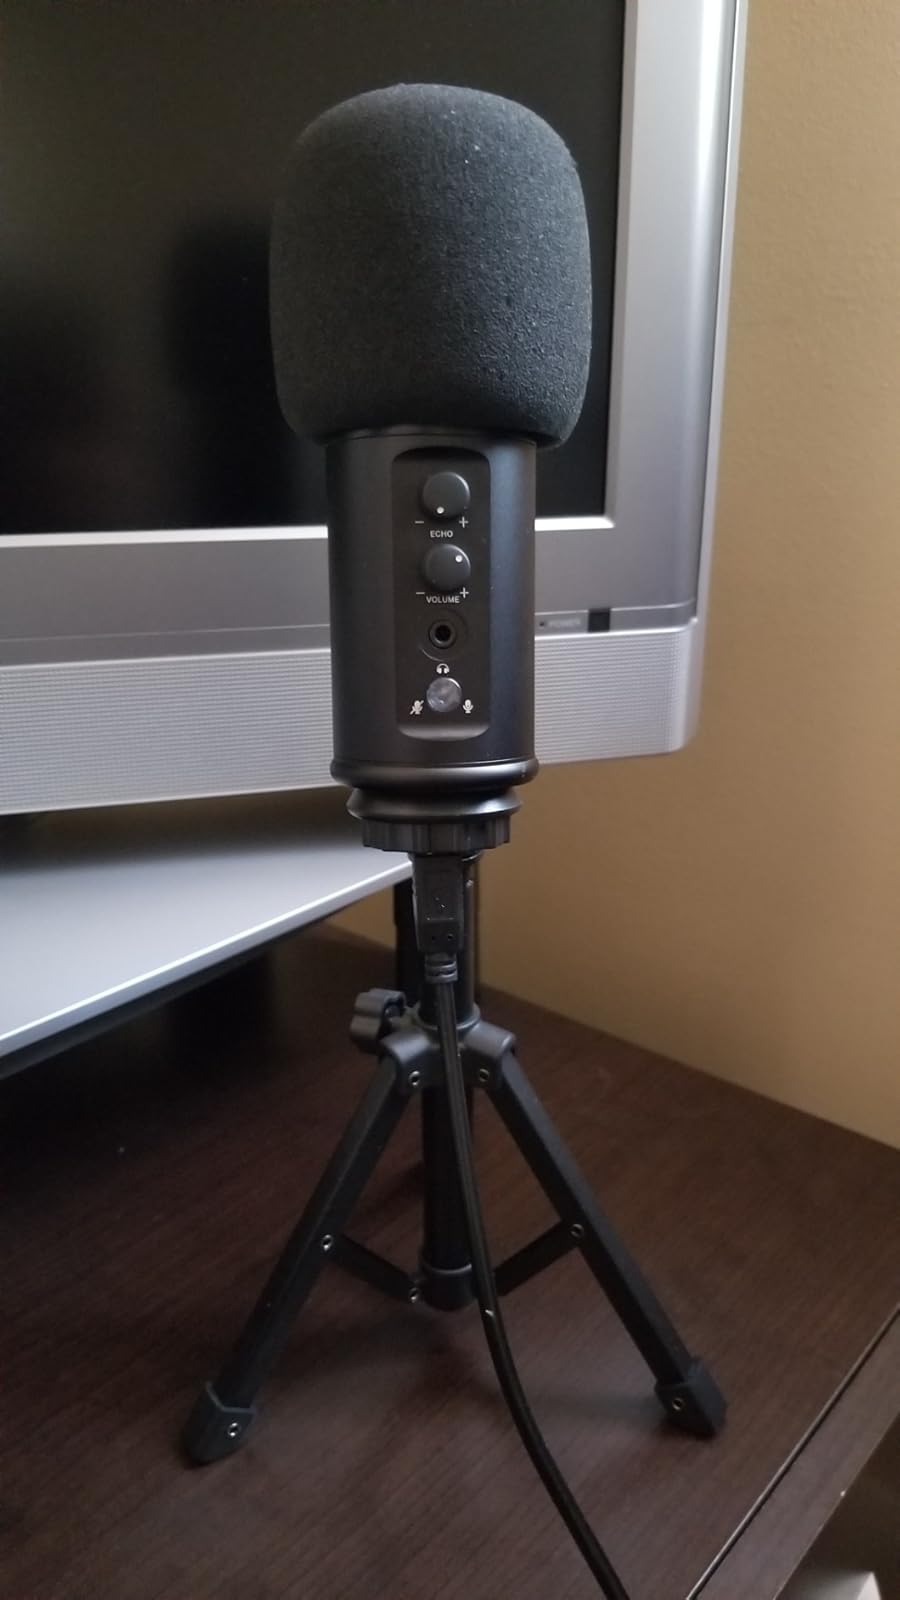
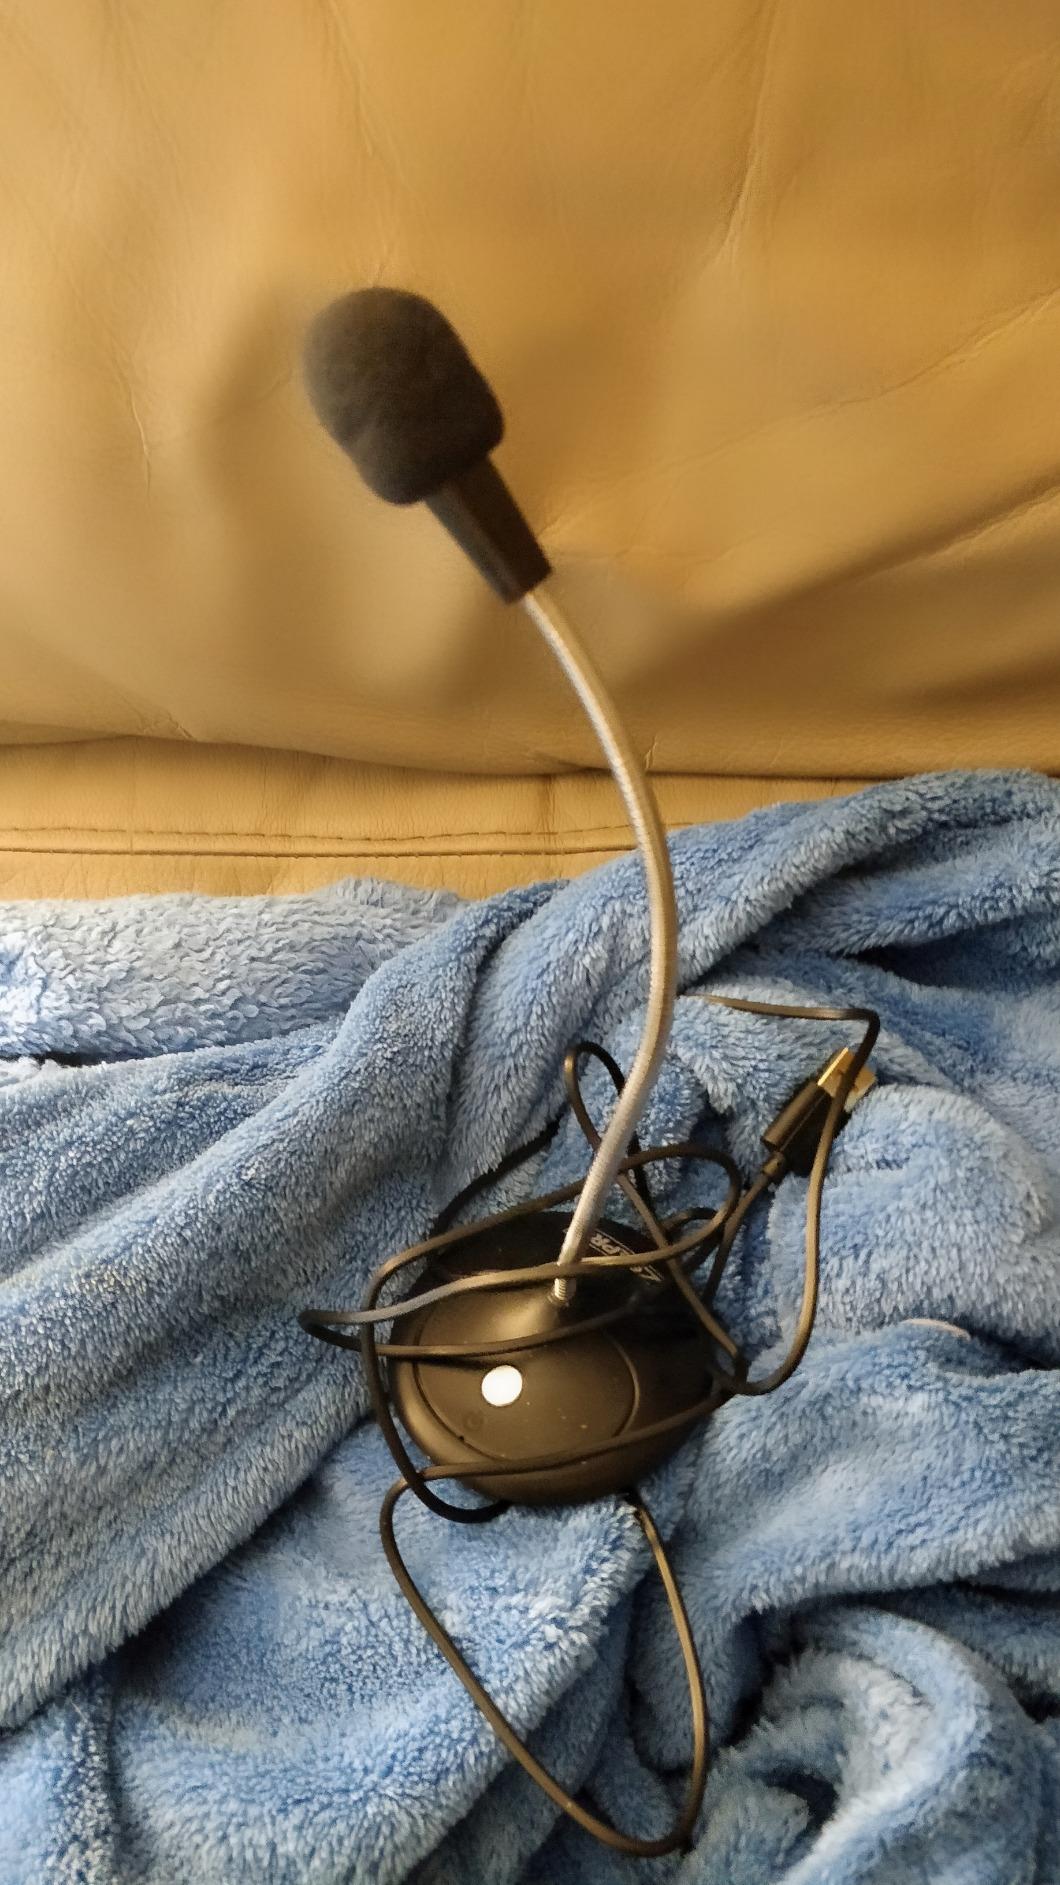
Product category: microphone
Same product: no